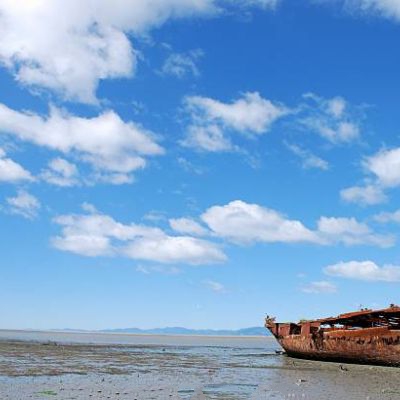
Cloud type: Cirrostratus (Cs)